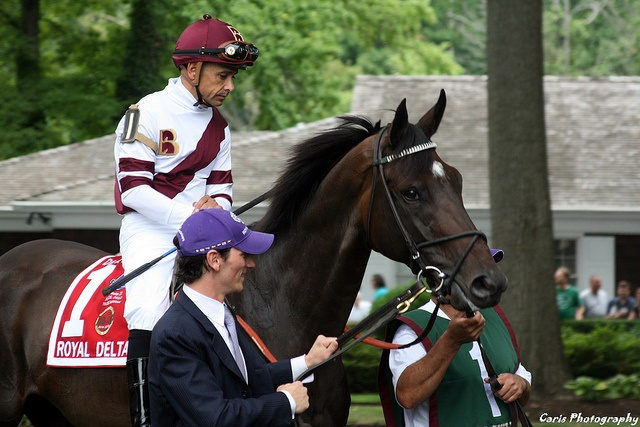
A man riding a brown horse next to two men.
A close-up of a jockey riding a dark brown horse.
Two men and a jockey are moving a horse somewhere.
A jockey sits atop a dark brown almost black horse.
A horse jockey on a horse with two people guiding the horse as they walk beside it.